Joel Grey

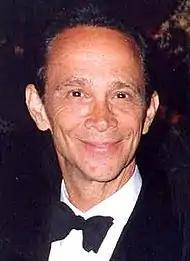
Grey at the 45th Emmy Awards, 1993

He also played Master of Sinanju Chiun, Remo Williams (Fred Ward)'s elderly Korean martial arts master in the movie "" (1985), a role that garnered him a nomination for the Saturn Award for Best Supporting Actor at the 13th Saturn Awards and a second Golden Globe nomination for Best Supporting Actor in a Motion Picture at the 43rd Golden Globe Awards. Grey's character Chiun was popular for the lines "Meat of cow kills", and "You move like a pregnant yak", from the movie. He then acted in Steven Soderbergh's mystery thriller "Kafka" (1991), starring Jeremy Irons, Theresa Russell and Ian Holm. In 1991, he played Adam, a devil, in "Conundrum", a two-part season 14 episode and the series finale of the television series "Dallas" (1991). That same year, Grey also appeared in the American Repertory Theater's production of "When We Dead Awaken" at the São Paulo Biennial.